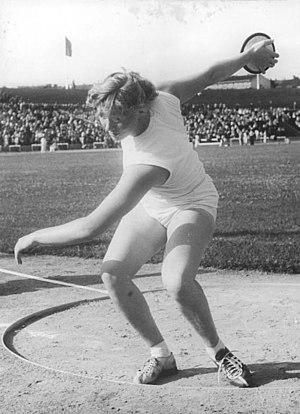
Doris Lorenz-Müller est une athlète allemande, spécialiste du lancer du disque.